Courtfield, Welsh Bicknor

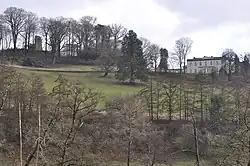
The house from Stowfield Road

Courtfield, Welsh Bicknor, Herefordshire, England is a country house dating from the early 19th century. The present building stands on the site of a much older mansion which, according to tradition, was home to Henry V for the early years of his life. This house was originally called Greenfield or Greyfield but was renamed Courtfield at that time. Nothing now remains of that building and the present house was erected in the very early 19th century by William Michael Vaughan. The Vaughans had purchased the estate in the 16th century. Staunchly Roman Catholic, and much persecuted in the 17th and 18th centuries; in the mid-19th century Herbert Vaughan, later a cardinal and Archbishop of Westminster, was brought up at the house, born into a large family, an unusually high number of whom entered the church. In 1950 Courtfield was sold by Patrick Vaughan to the Mill Hill Missionaries who ran a House of Formation at the house. In 2010, the mission was closed and the house sold back to the Vaughan family, who had retained ownership of the wider estate. Courtfield is a Grade II listed building. The house is not open to the public.